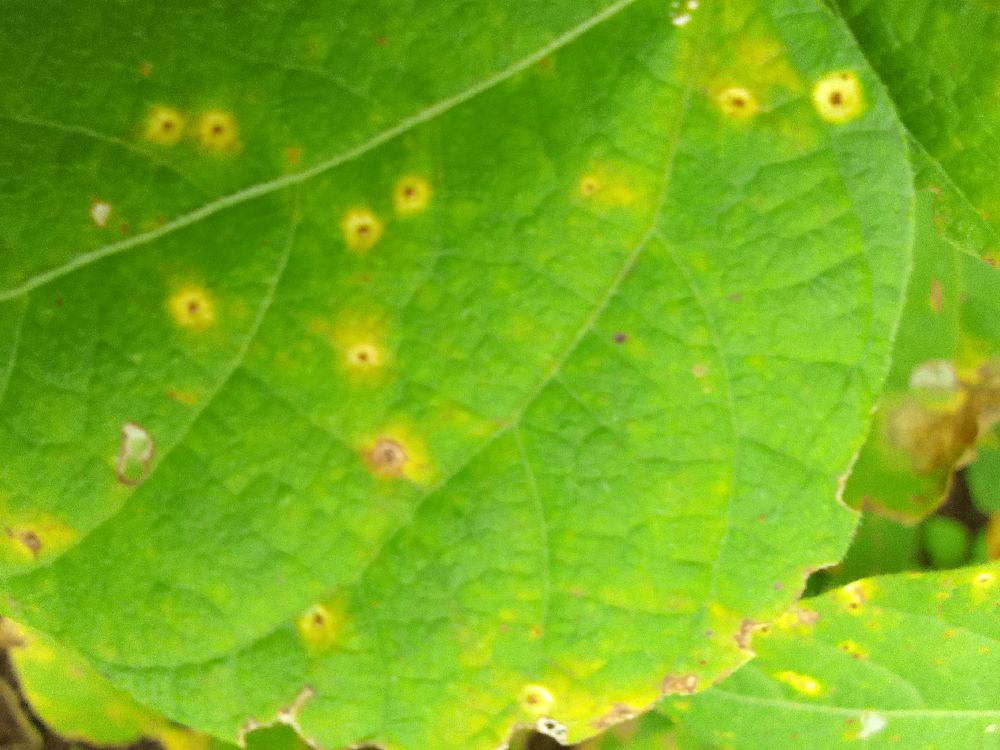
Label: rust